First Battle of Eora Creek–Templeton's Crossing

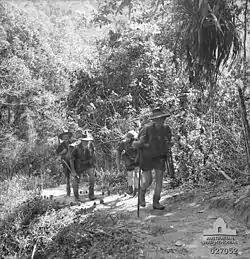
Soldiers march along a jungle track

Casualties during the engagements amounted to 43 killed and 58 wounded for the Japanese out of a force of around 1,300, and 21 killed and 54 wounded for the Australians from around 710 personnel. Author, Peter Williams, later described the battle as "the least-examined engagement of the campaign"; occurring so soon after the fighting around Isurava. Williams argues that the battle has been "obscured by it", highlighting that Japanese accounts in fact refer to it as the "Second Battle of Isurava", while contemporary Australian press reports were largely silent in their coverage of it. Nevertheless, it was arguably one of the main clashes during the Australian withdrawal and it was the last time during the campaign that the Japanese outnumbered the Australians. The Japanese force was supported by four artillery pieces and an engineer platoon, while Australians had only a single 3-inch mortar for indirect fire support.